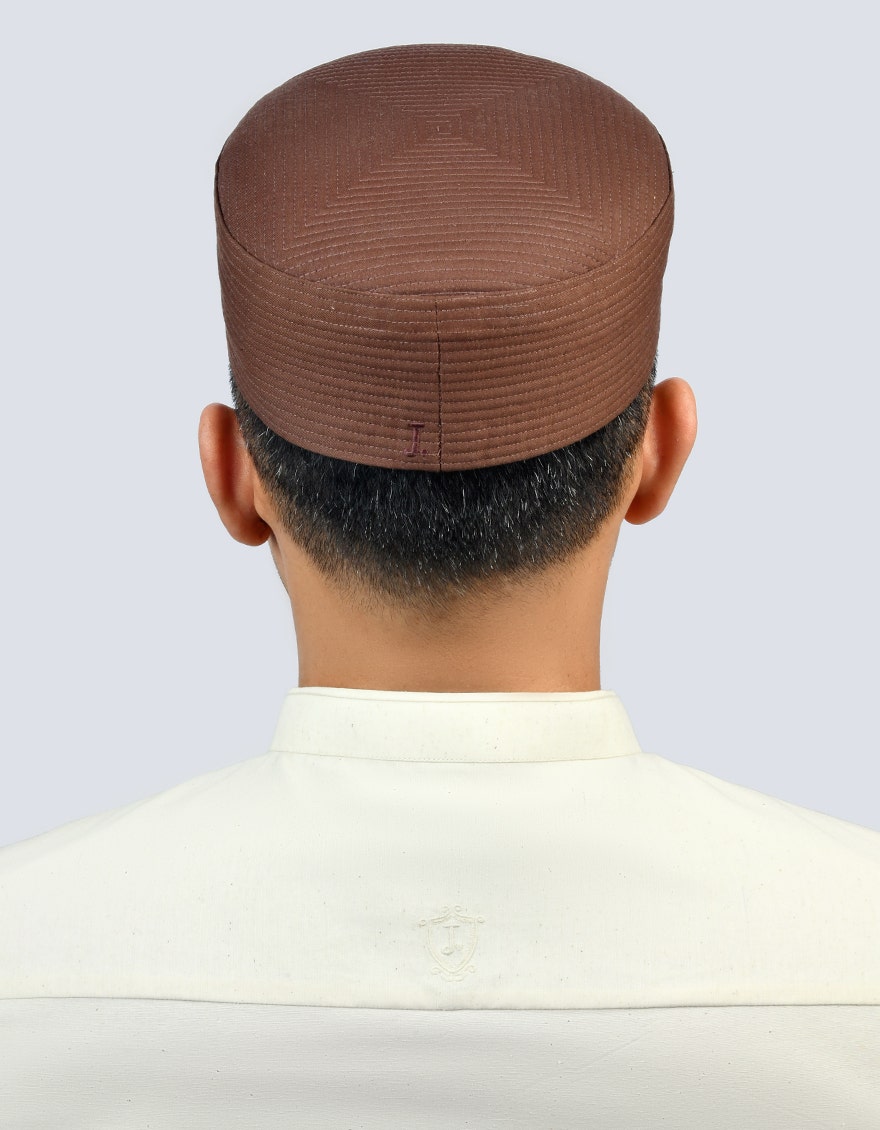
dark chocolate karakoram hat